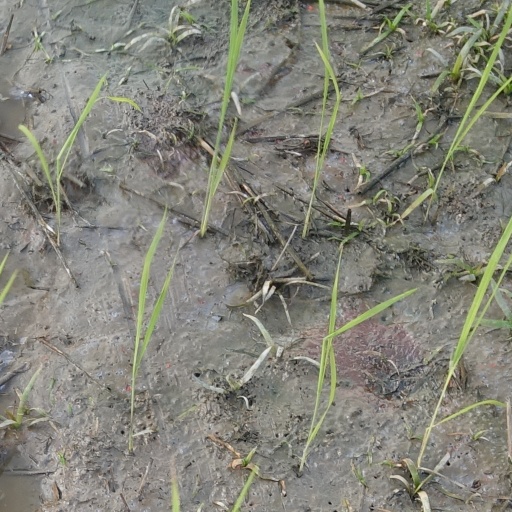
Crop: rice